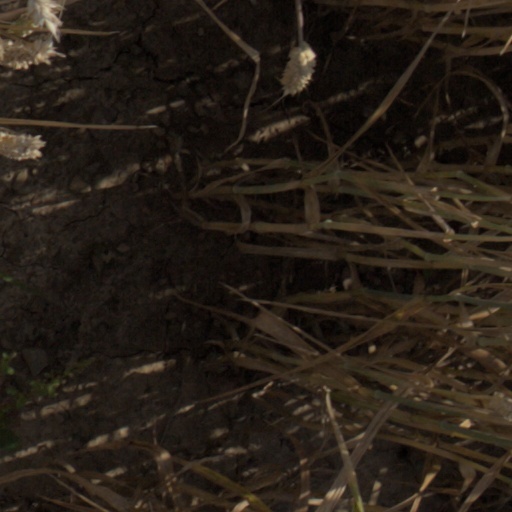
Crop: wheat